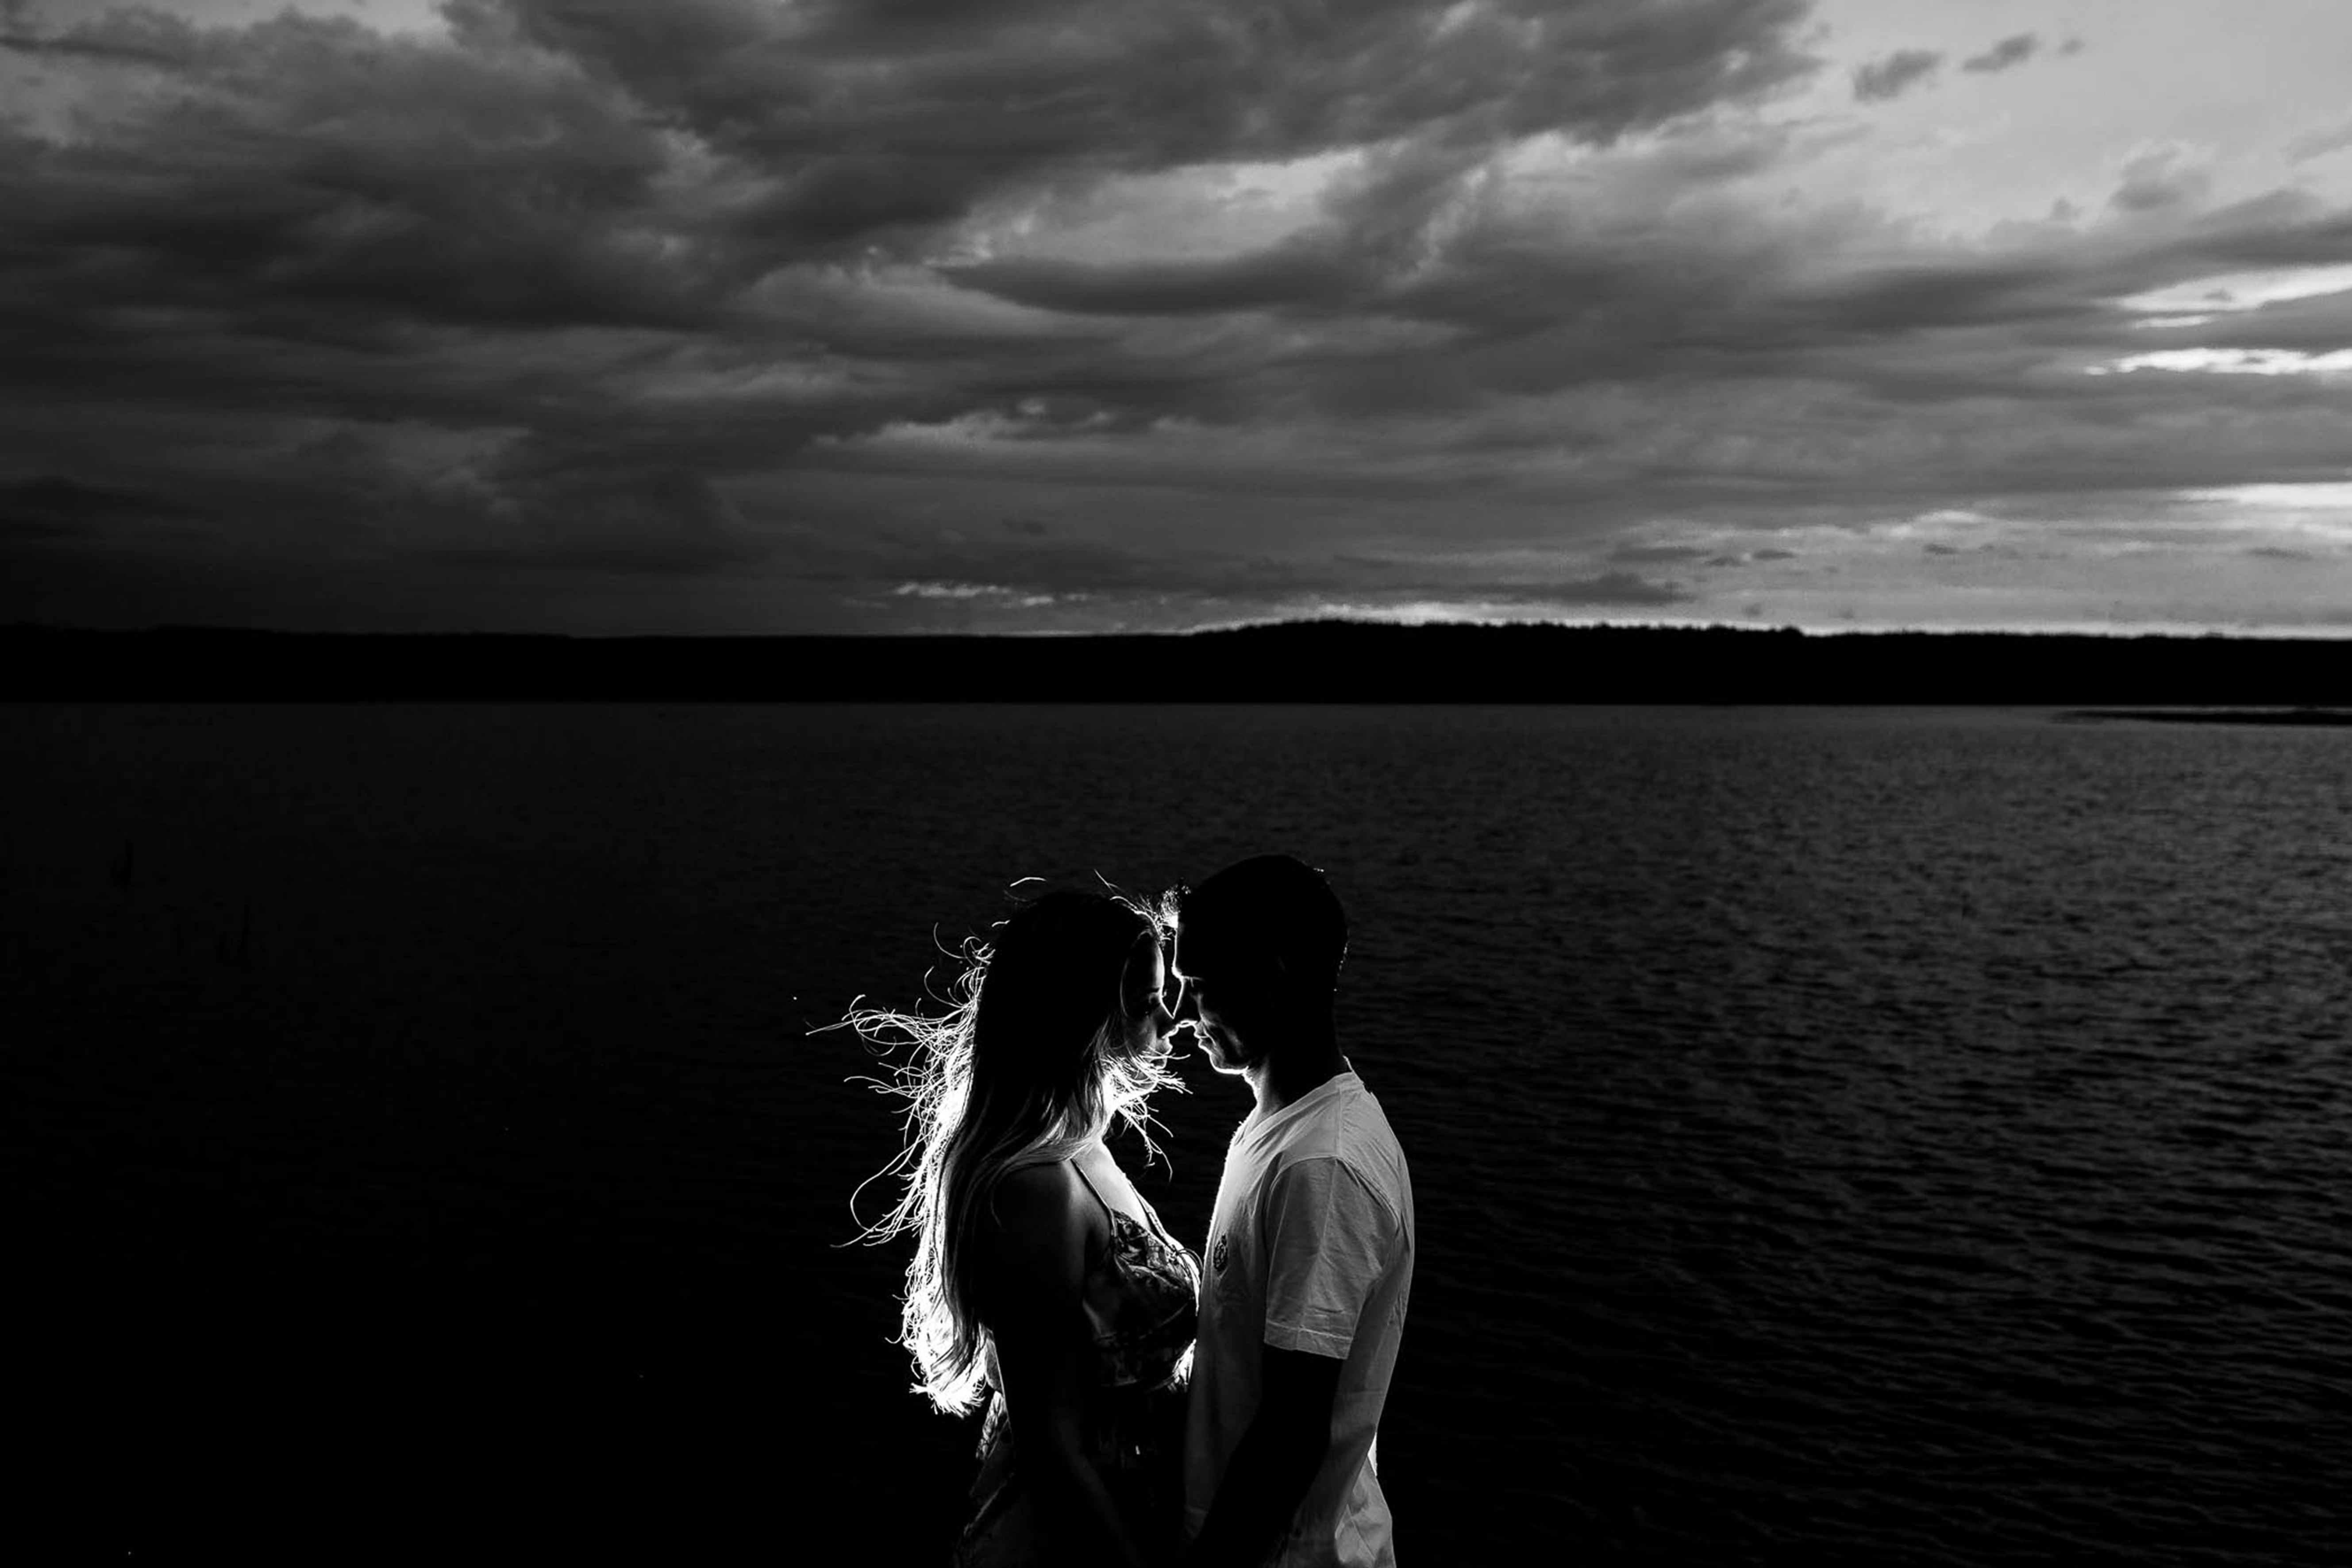
beach, sea, water, ocean, light, cloud, black and white, people, sky, girl, woman, photography, dark, love, couple, romance, romantic, darkness, monochrome, seashore, shirt, long hair, clouds, dress, emotion, interaction, monochrome photography